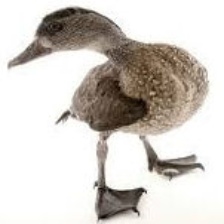
Species: SPOTTED WHISTLING DUCK
Scientific name: DENDROCYGNA GUTTATA
ImageNet parent category: drake